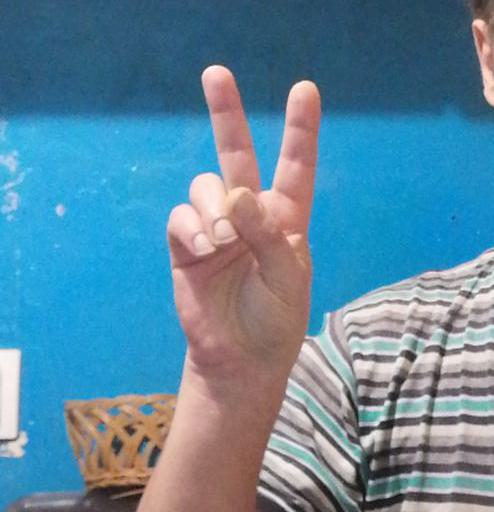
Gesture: peace